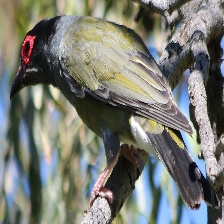
Species: AUSTRALASIAN FIGBIRD
Scientific name: SPHECOTHERES VIEILLOTI